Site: saxony
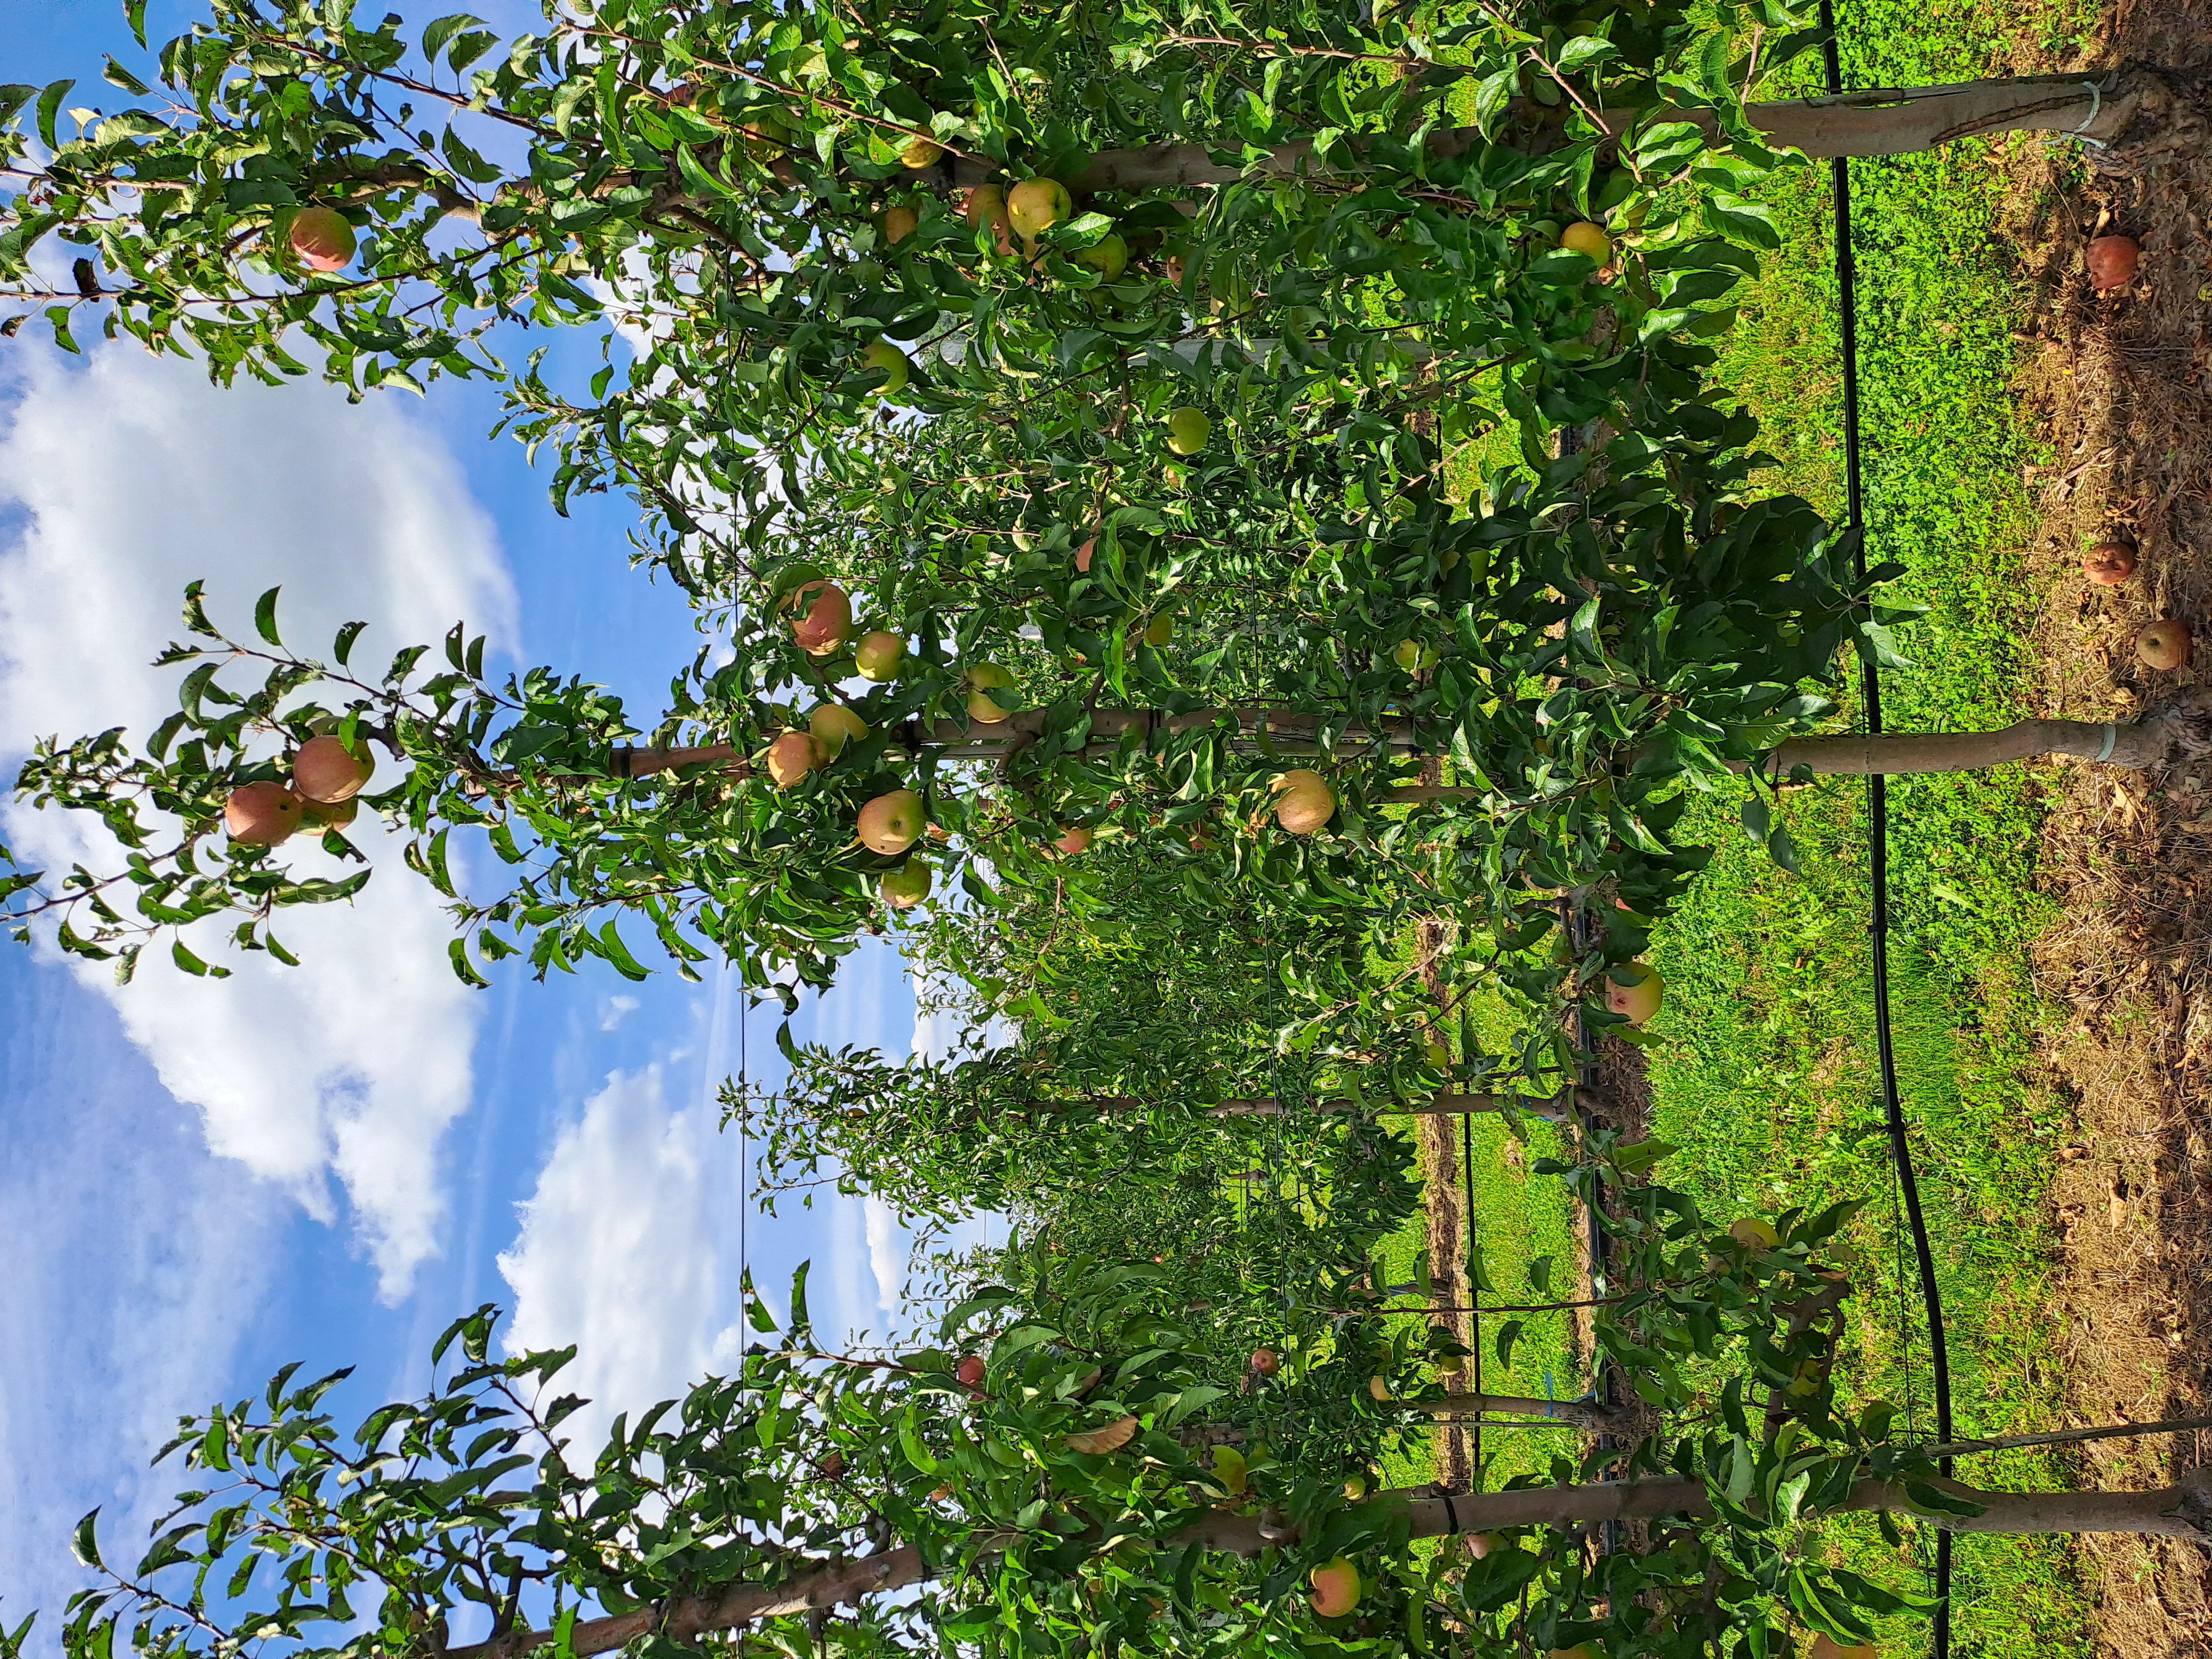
Growth stage (BBCH 85): Maturity of fruit and seed